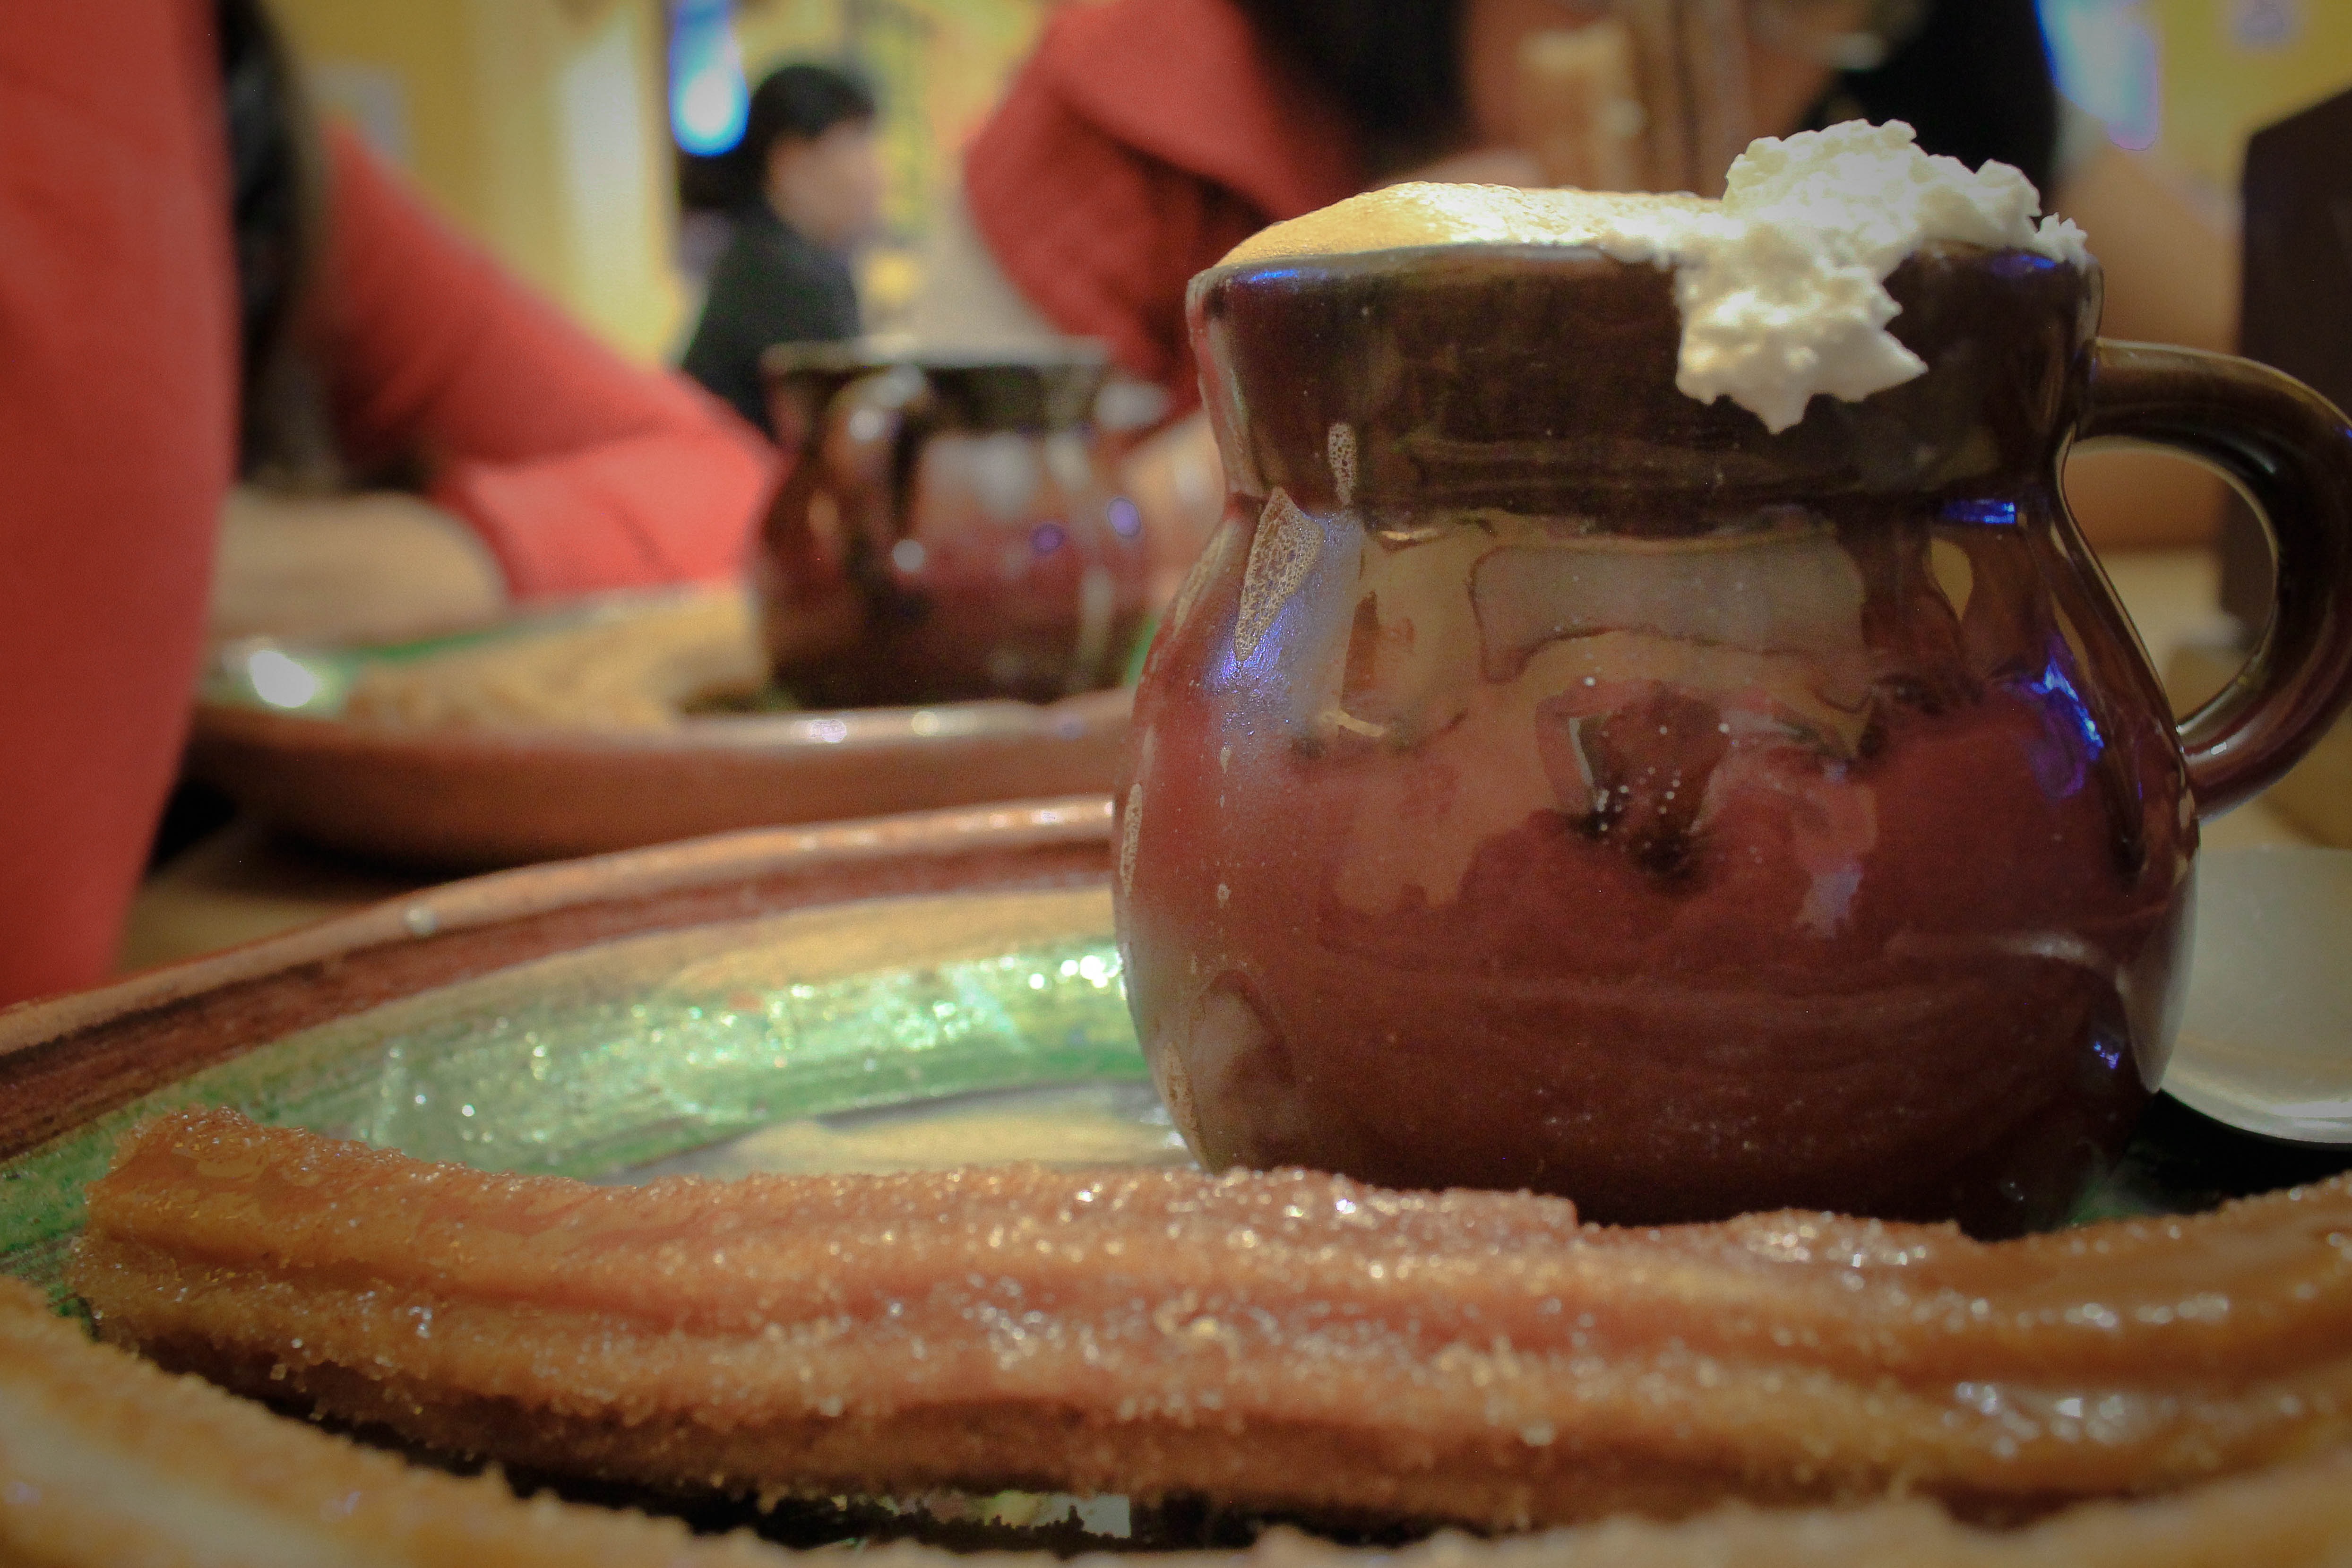
dish, meal, food, produce, breakfast, baking, dessert, lunch, sweetness, brunch, flavor, snack food